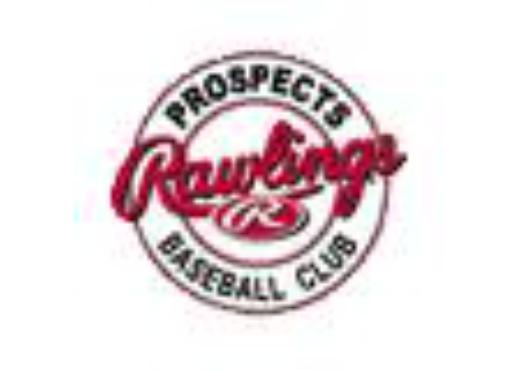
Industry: Sports